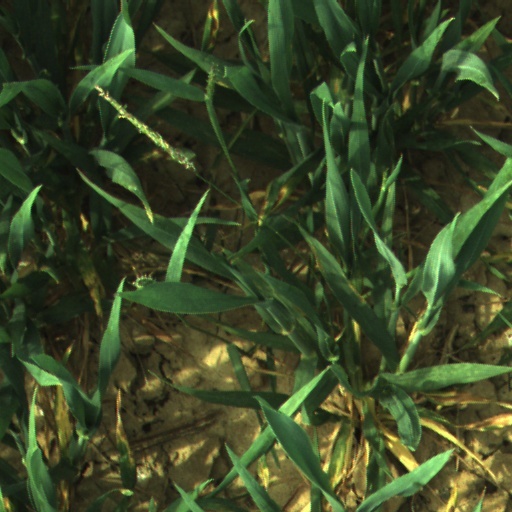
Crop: wheat